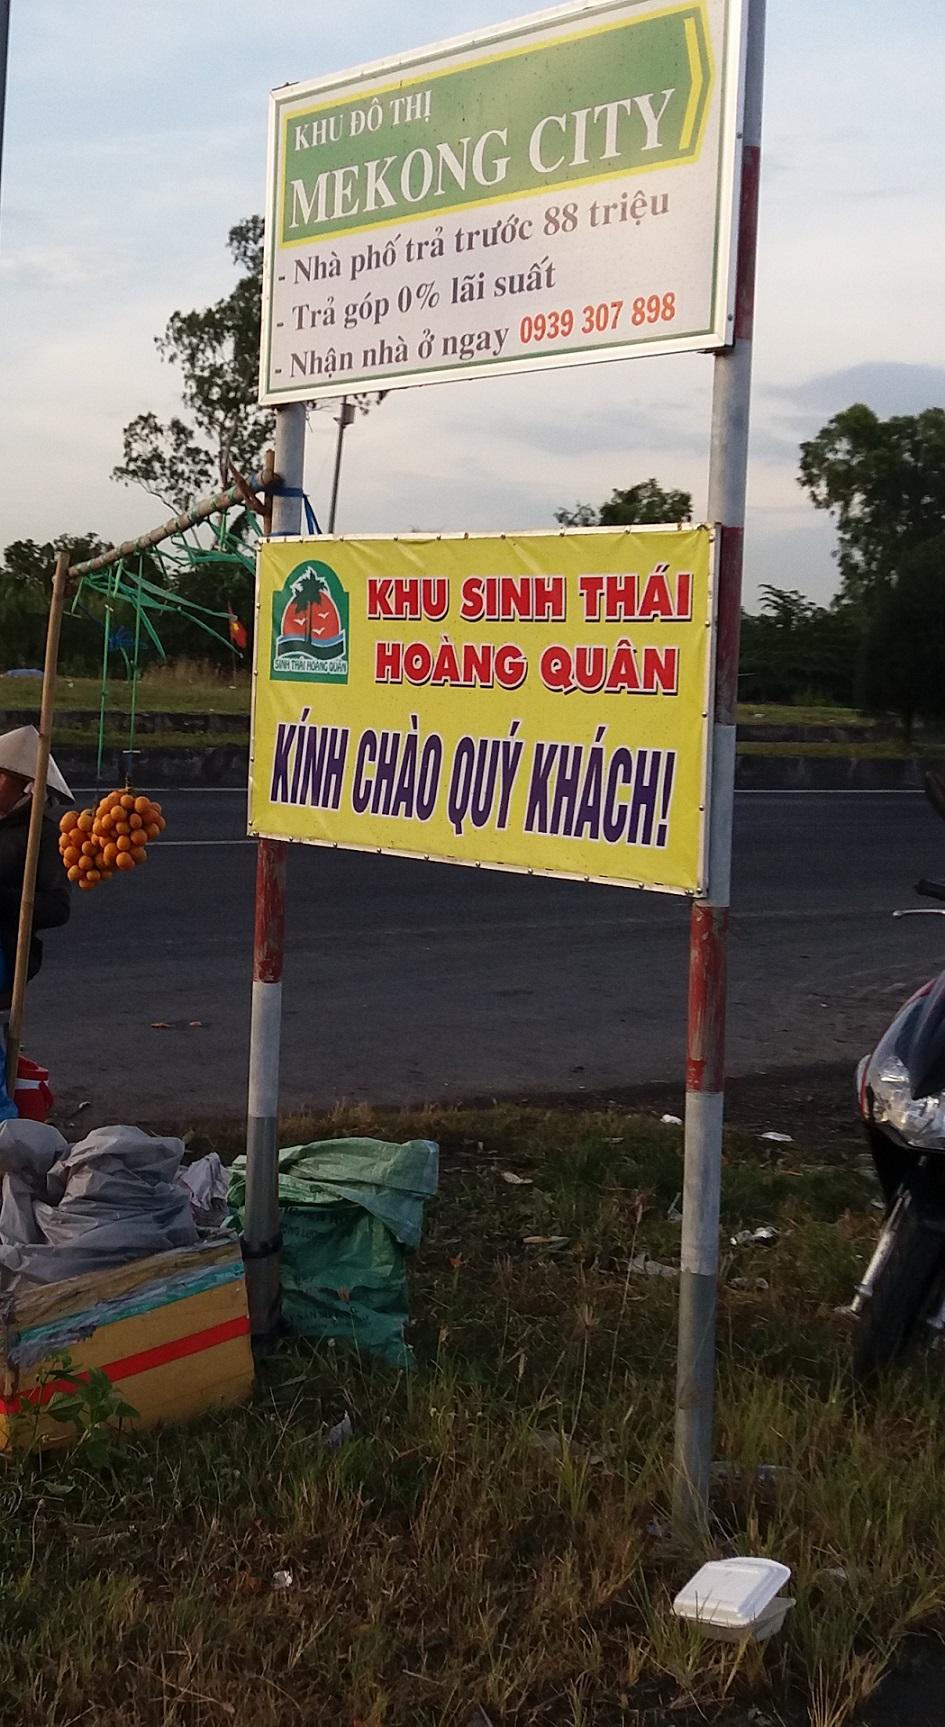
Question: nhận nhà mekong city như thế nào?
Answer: gọi 0 939 307 898